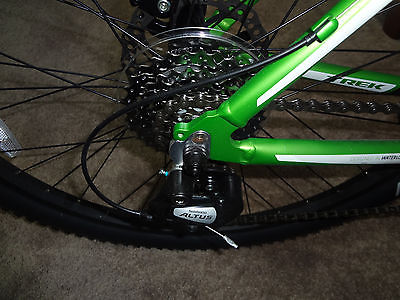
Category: bicycle